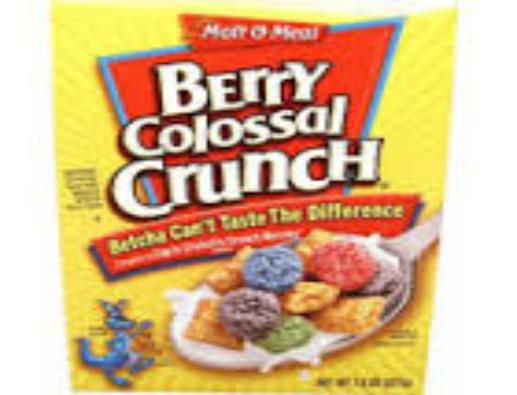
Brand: Colossal Crunch
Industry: Food